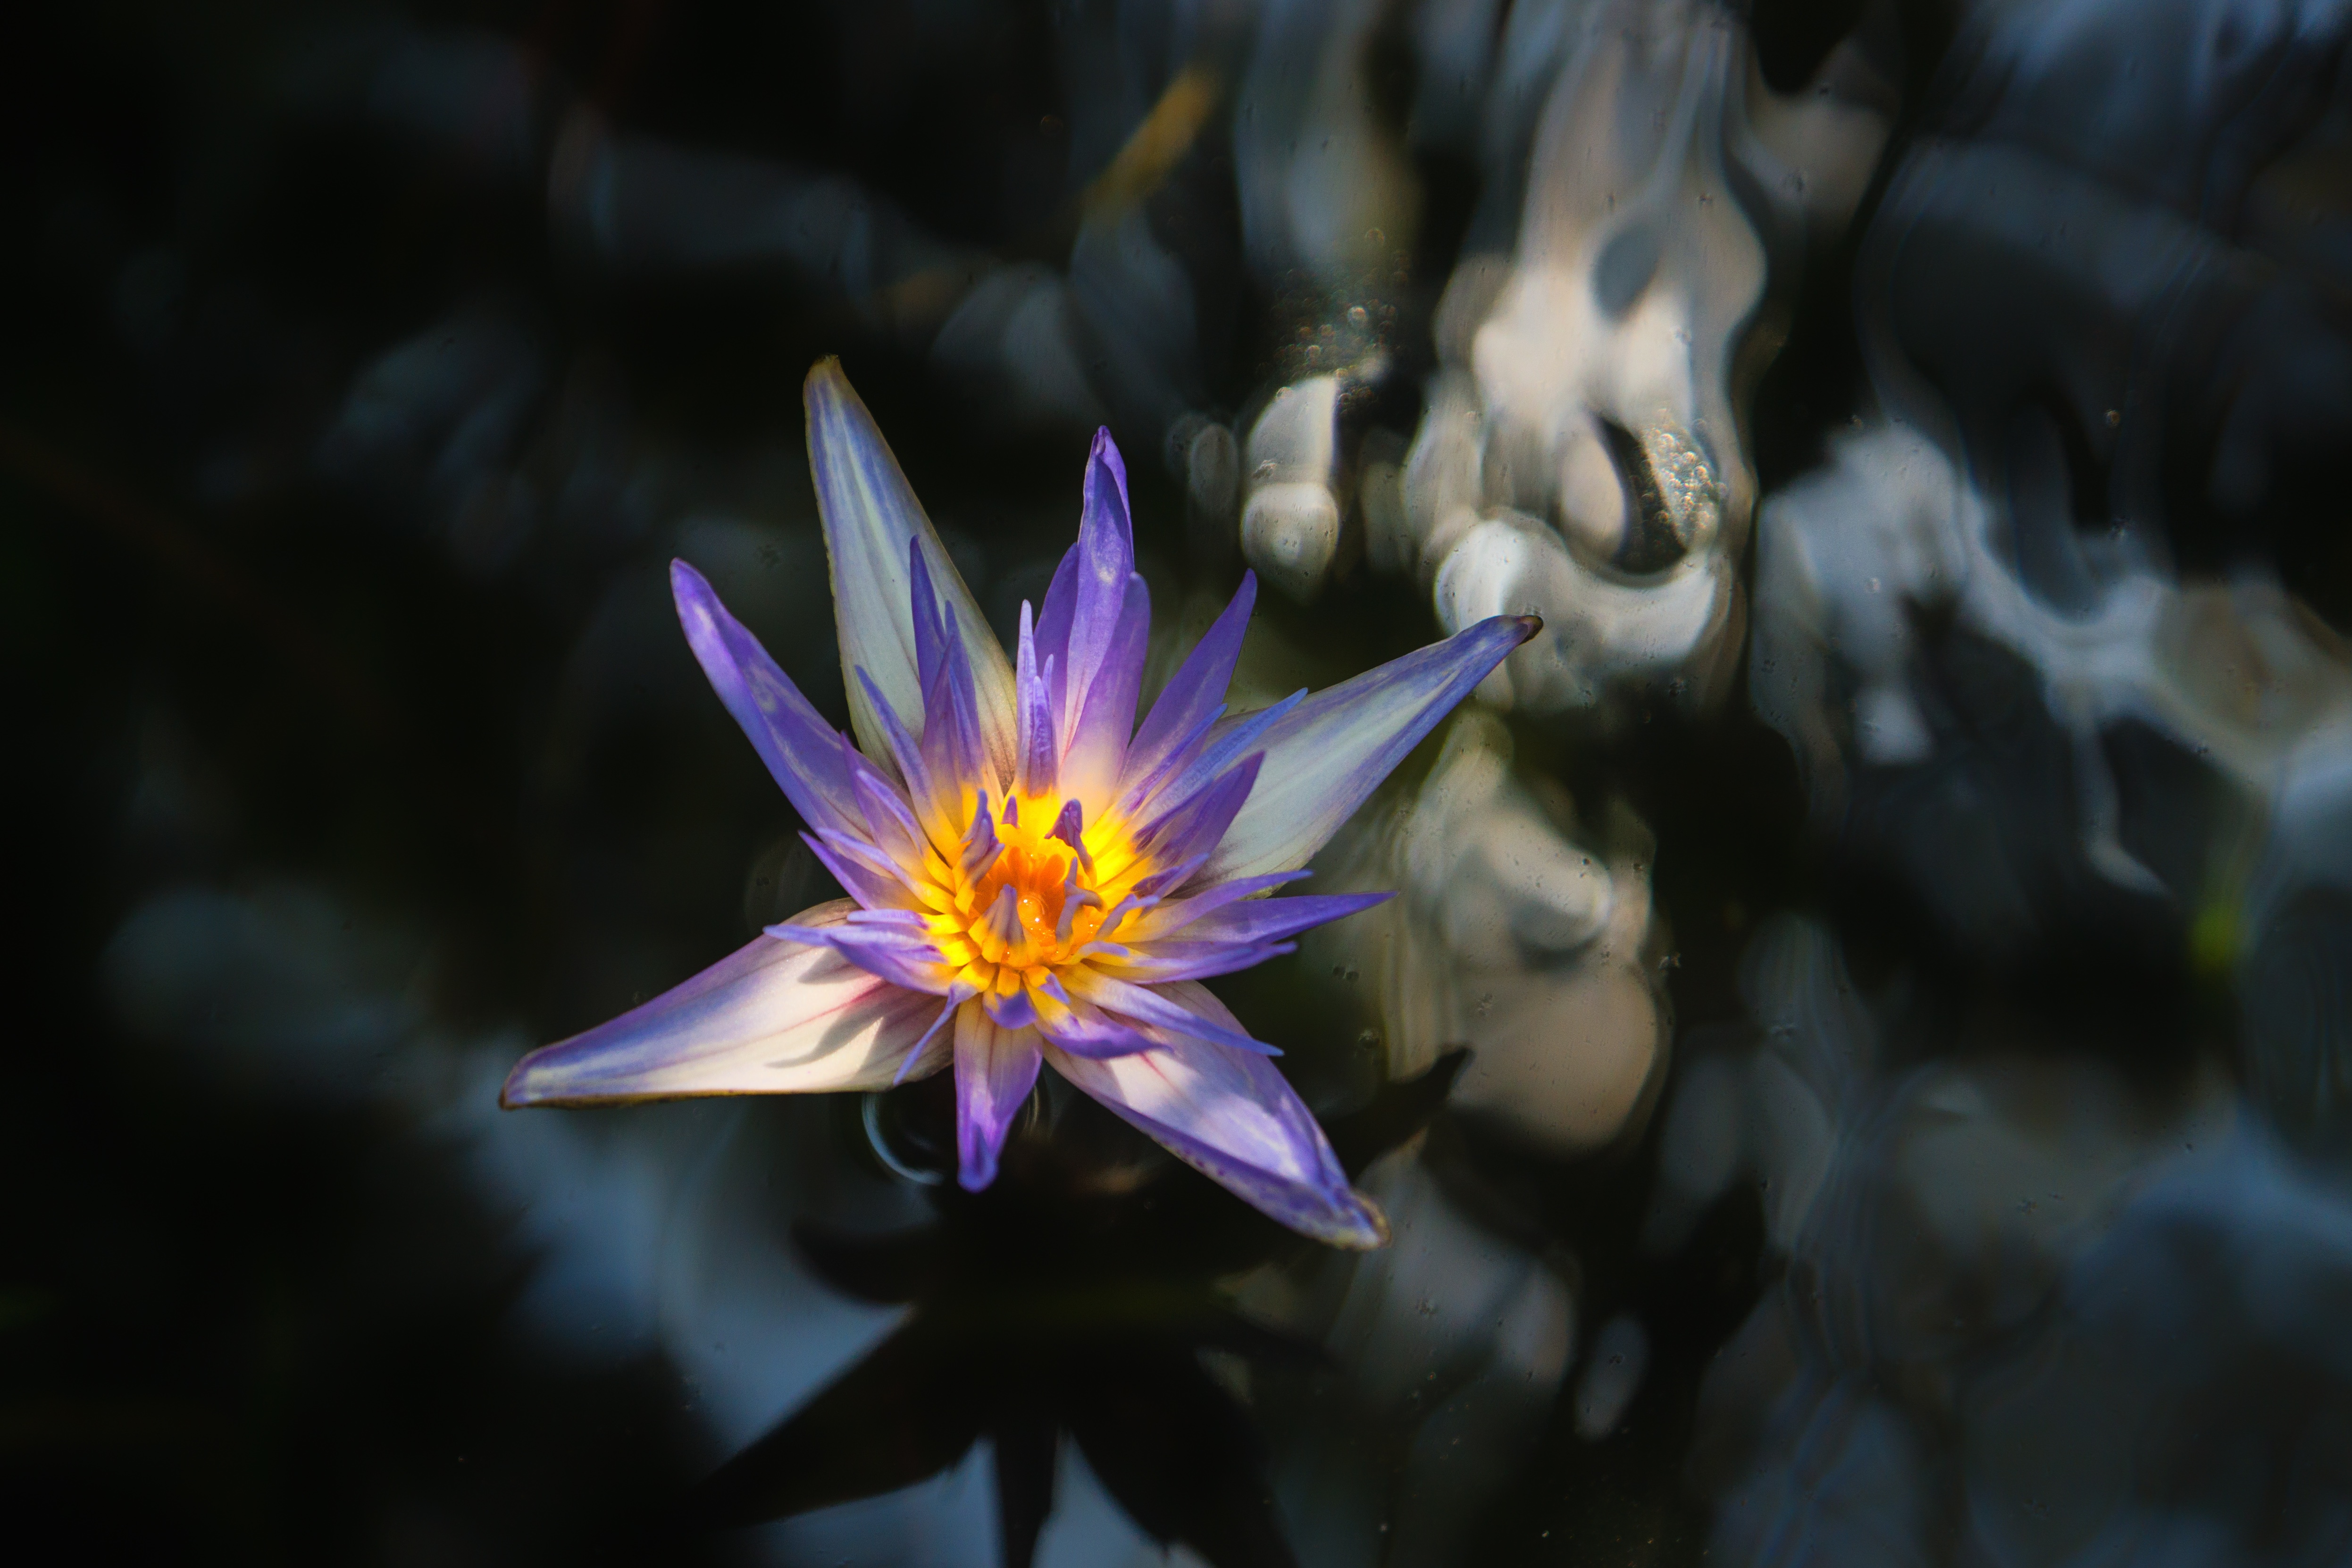
nature, blossom, plant, sunlight, leaf, flower, petal, botany, blue, flora, wildflower, close up, screenshot, macro photography, flowering plant, computer wallpaper, land plant